Mark Felt

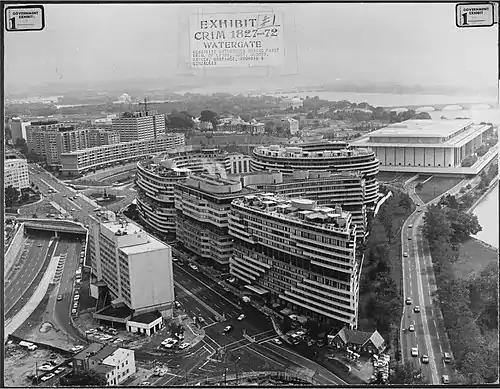
Felt saw all files on the FBI's investigation of the burglary at the Watergate complex in 1972

Woodward explained that when he wanted to meet Deep Throat, he would move a flowerpot with a red flag on his apartment balcony; he lived at number 617, Webster House, 1718 P Street, Northwest. On occasions when Deep Throat wanted a meeting, he would circle the page number on page twenty of Woodward's copy of "The New York Times" (delivered to his building) and draw clock hands to signal the hour.